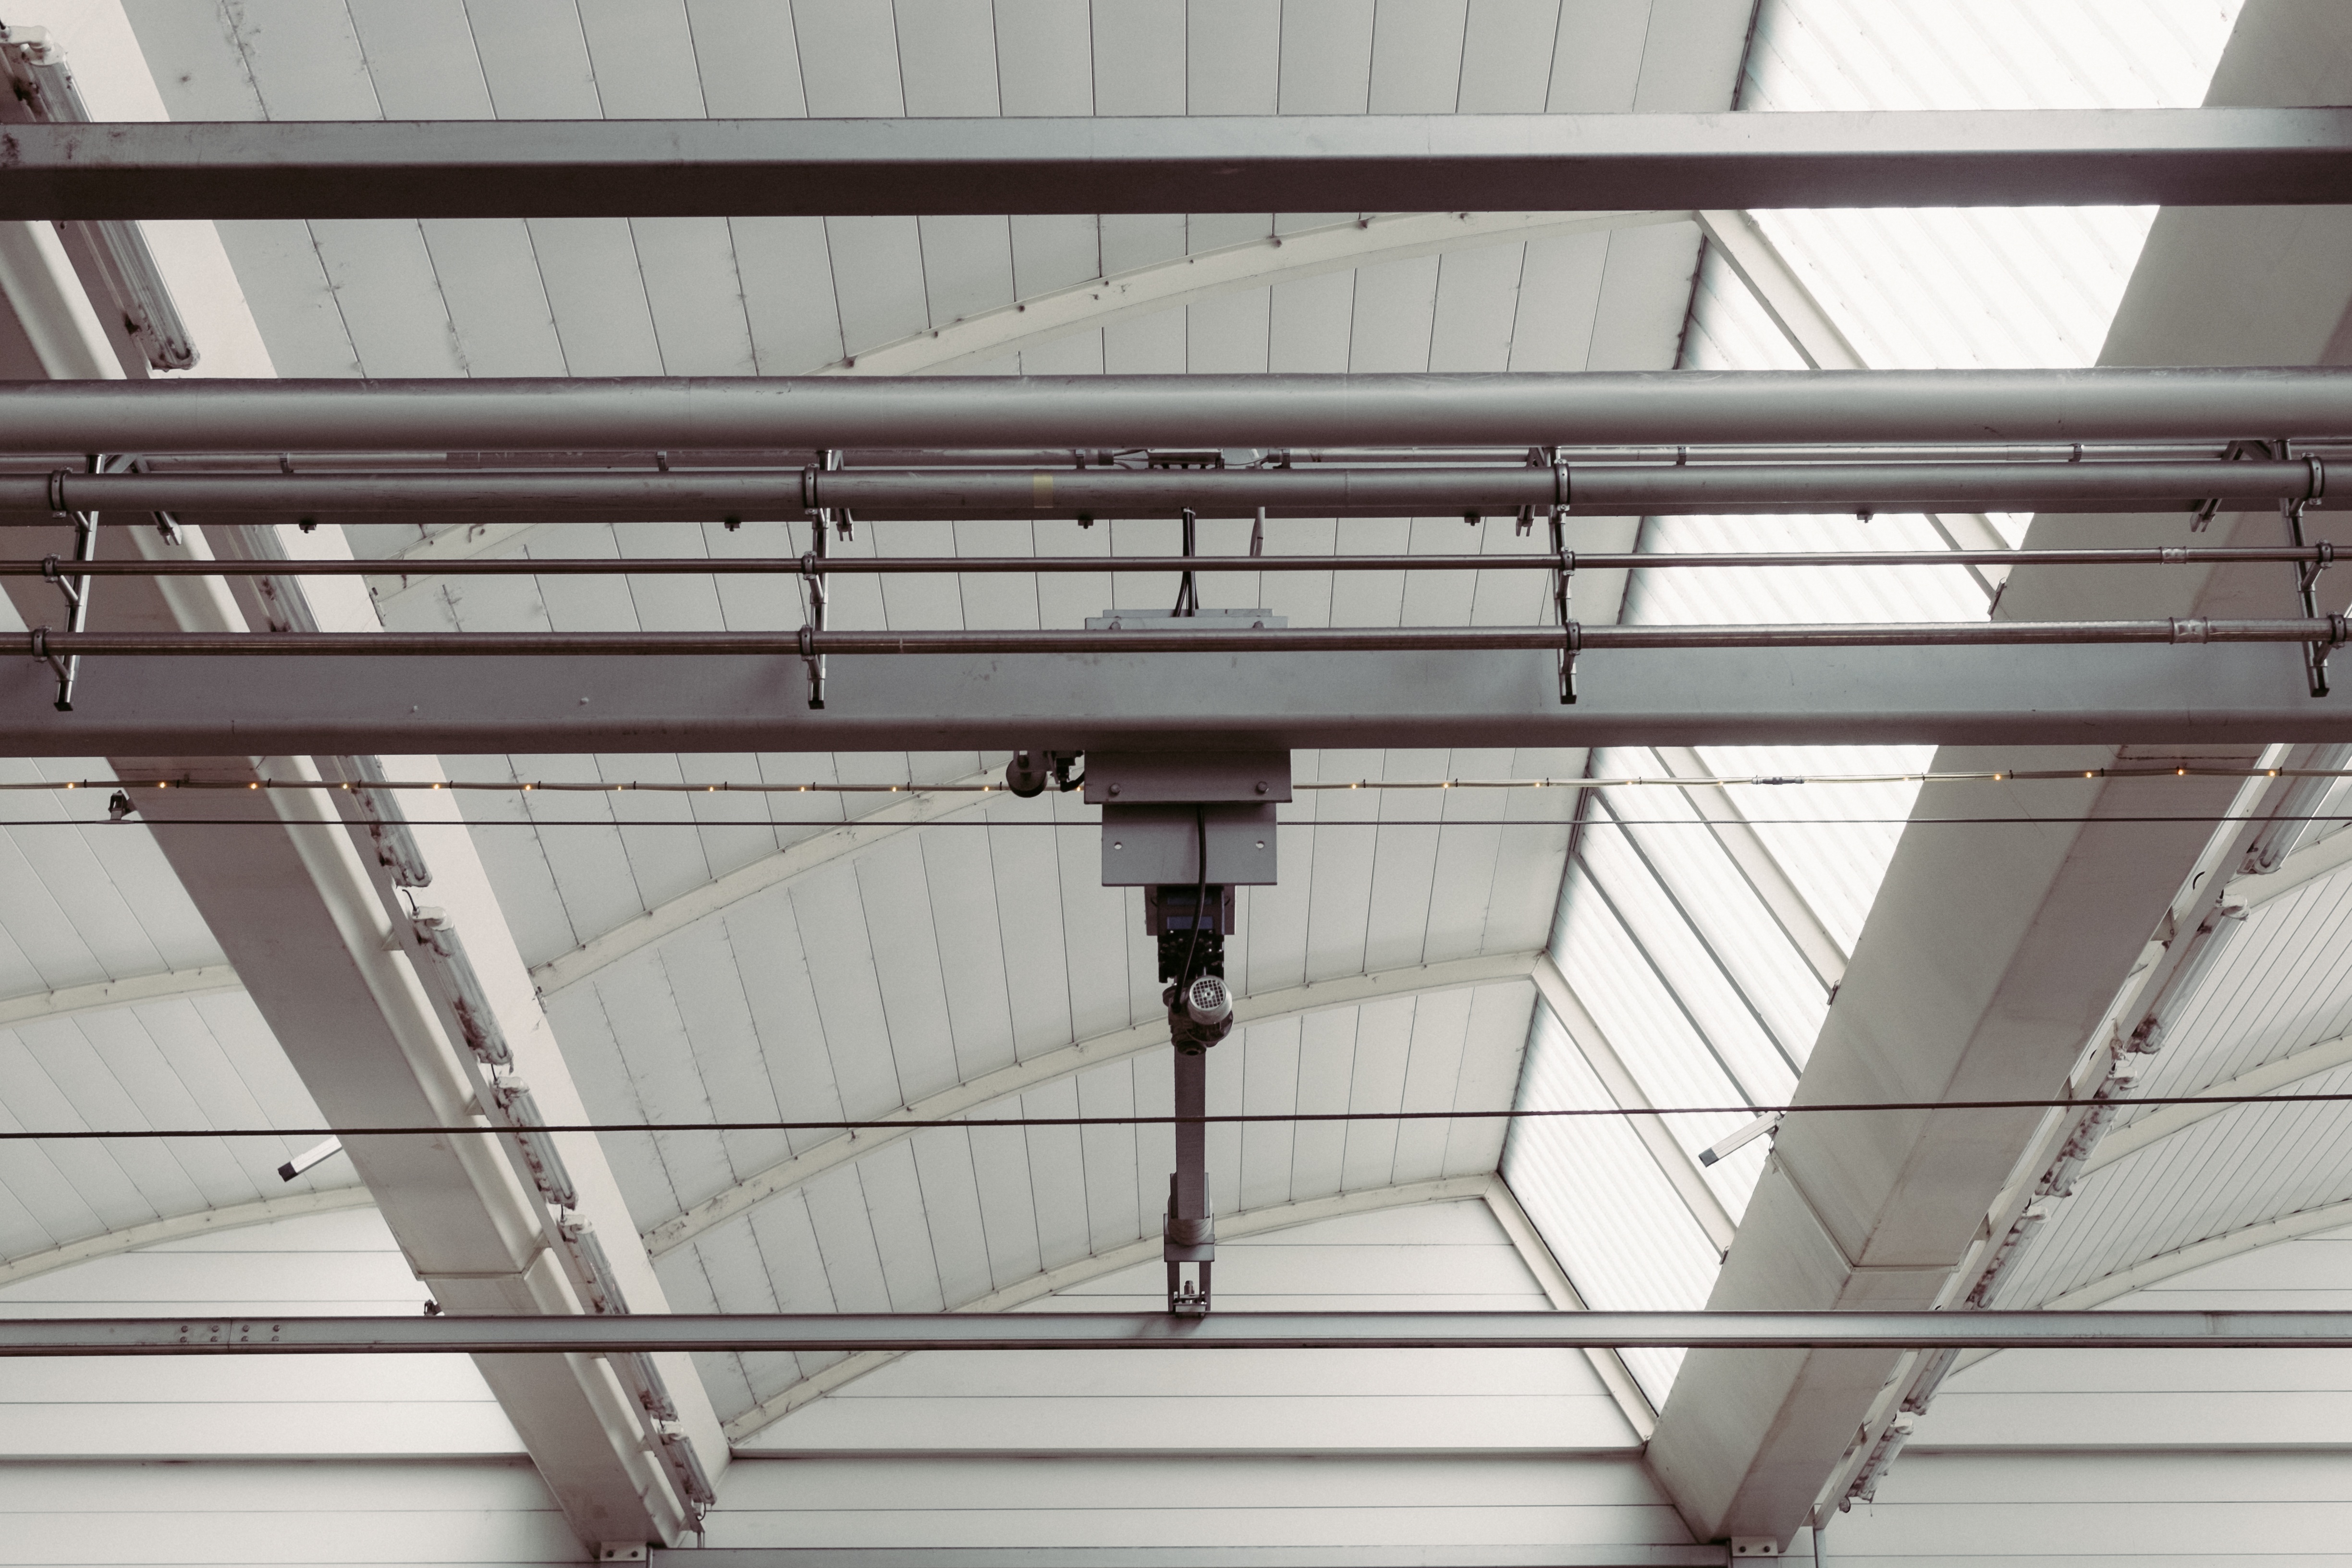
roof, beam, balcony, line, canopy, metal, facade, interior design, handrail, stairs, iron, daylighting, baluster, automotive exterior, window covering, outdoor structure